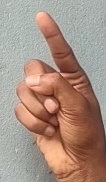
ASL sign: Z